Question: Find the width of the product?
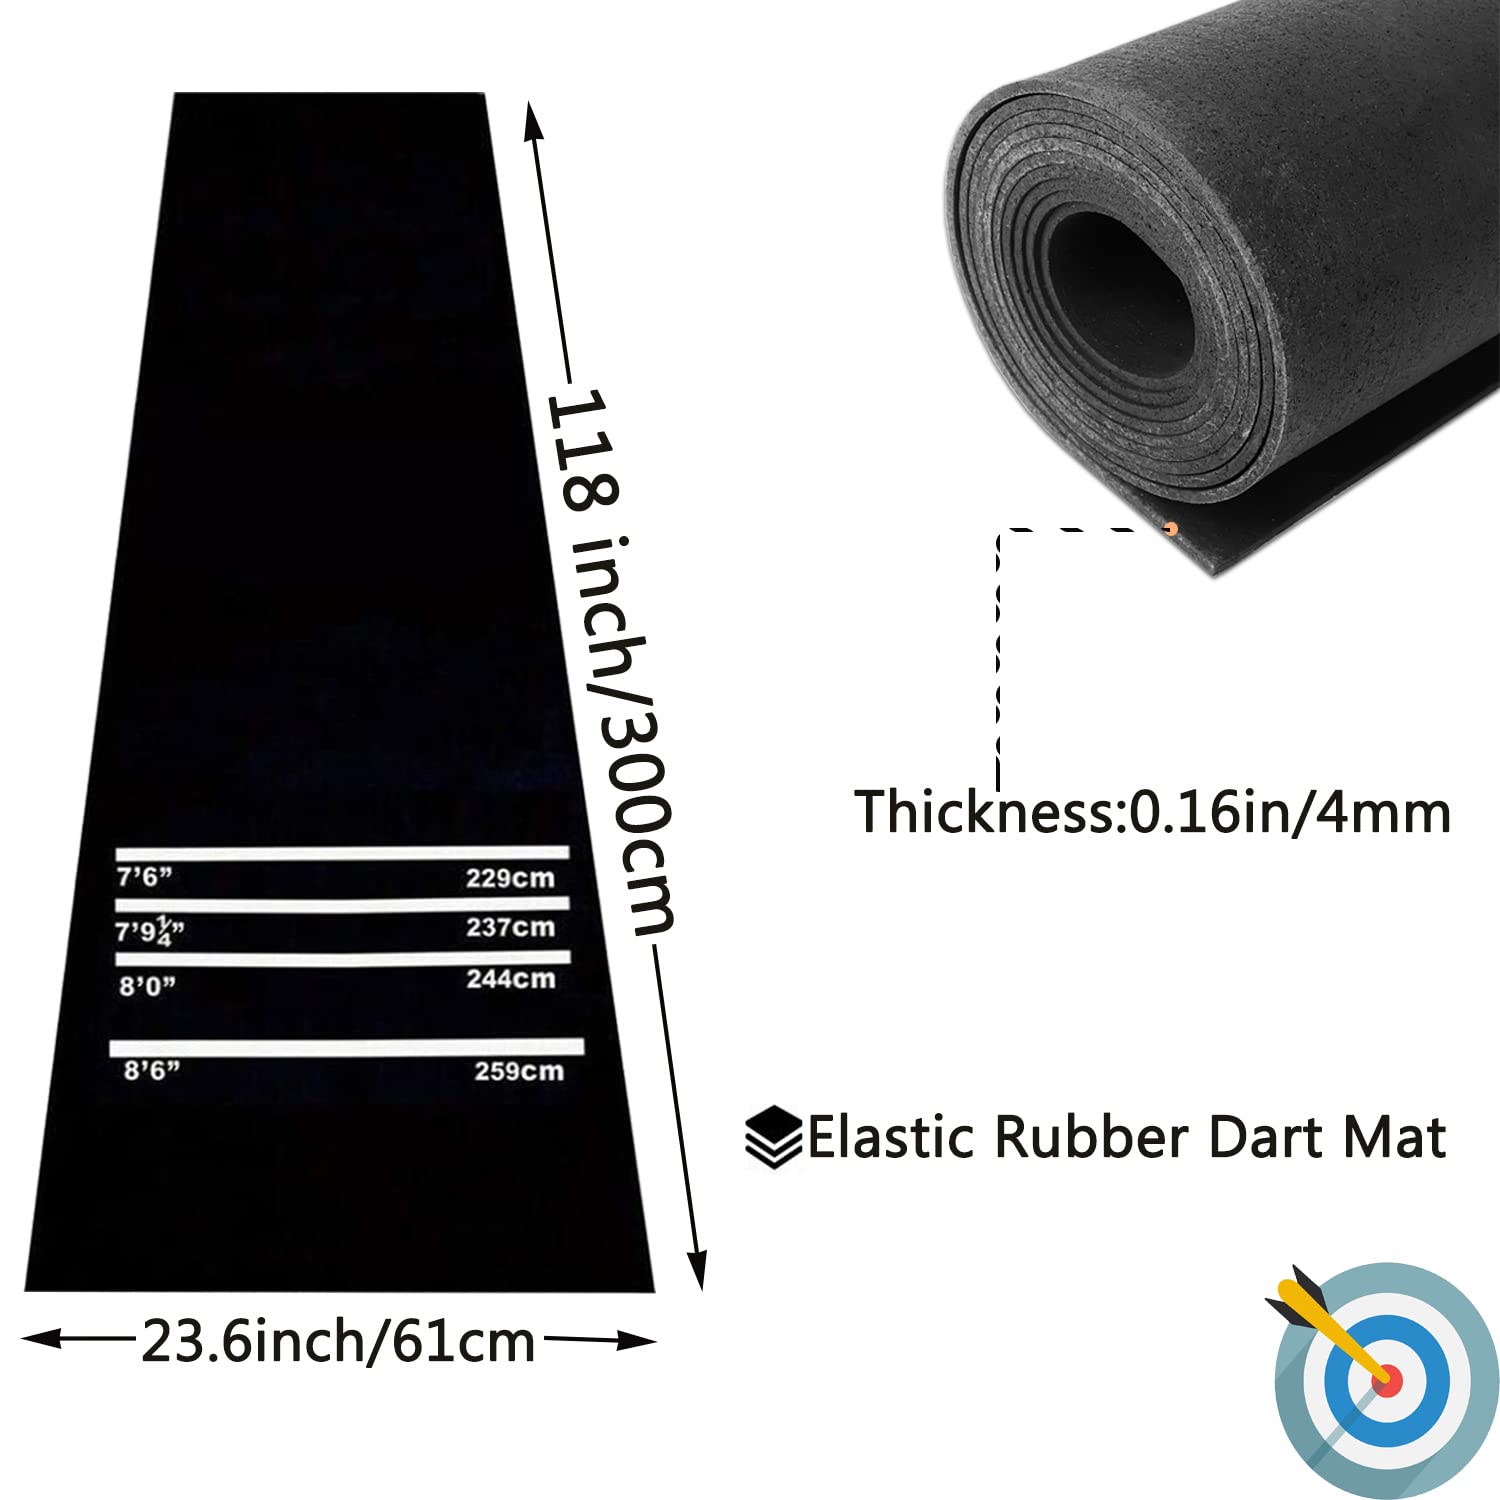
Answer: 61.0 centimetre